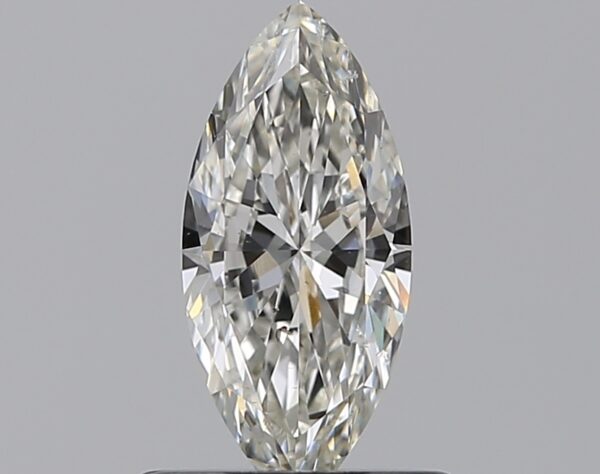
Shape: marquise
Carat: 0.51
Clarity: SI1
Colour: H
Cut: EX
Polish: EX
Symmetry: VG
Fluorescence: N
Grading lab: GIA
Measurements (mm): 8.94 x 4.04 x 2.31